Regrading in Seattle

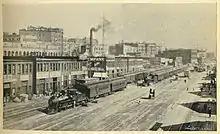
Railroad Avenue, today's Alaskan Way, depicted here in 1900, was built on fill from the early regrades. To the right in this picture, casting shadows, are the wharves of the Central Waterfront.

Seattle's first 58 regrades "consisted largely of cutting the tops off high places and dumping the dirt into low places and onto the beach". The most dramatic result of this was along that former beach, filling the land that constitutes today's Central Waterfront. Today's Western Avenue and Alaskan Way lie on this landfill.